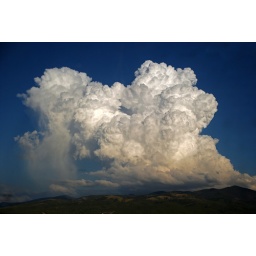
Late afternoon building over Southern Colorado mountain range